Dennison J. Lawlor

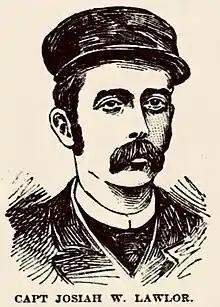
Captain Josiah W. Lawlor.

Dennison J. Lawlor was born on January 1, 1824, in New Brunswick, Canada, to James Lawlor and an Irish mother. He came to Boston when he was fifteen years old. Lawlor married Caroline F. Littlefield on February 18, 1847, in Cambridge, Massachusetts. They had four children, one being, Captain Josiah Warren Lawlor, who was born on November 8, 1854, in Chelsea.